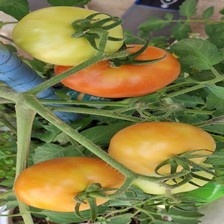
Label: tomato